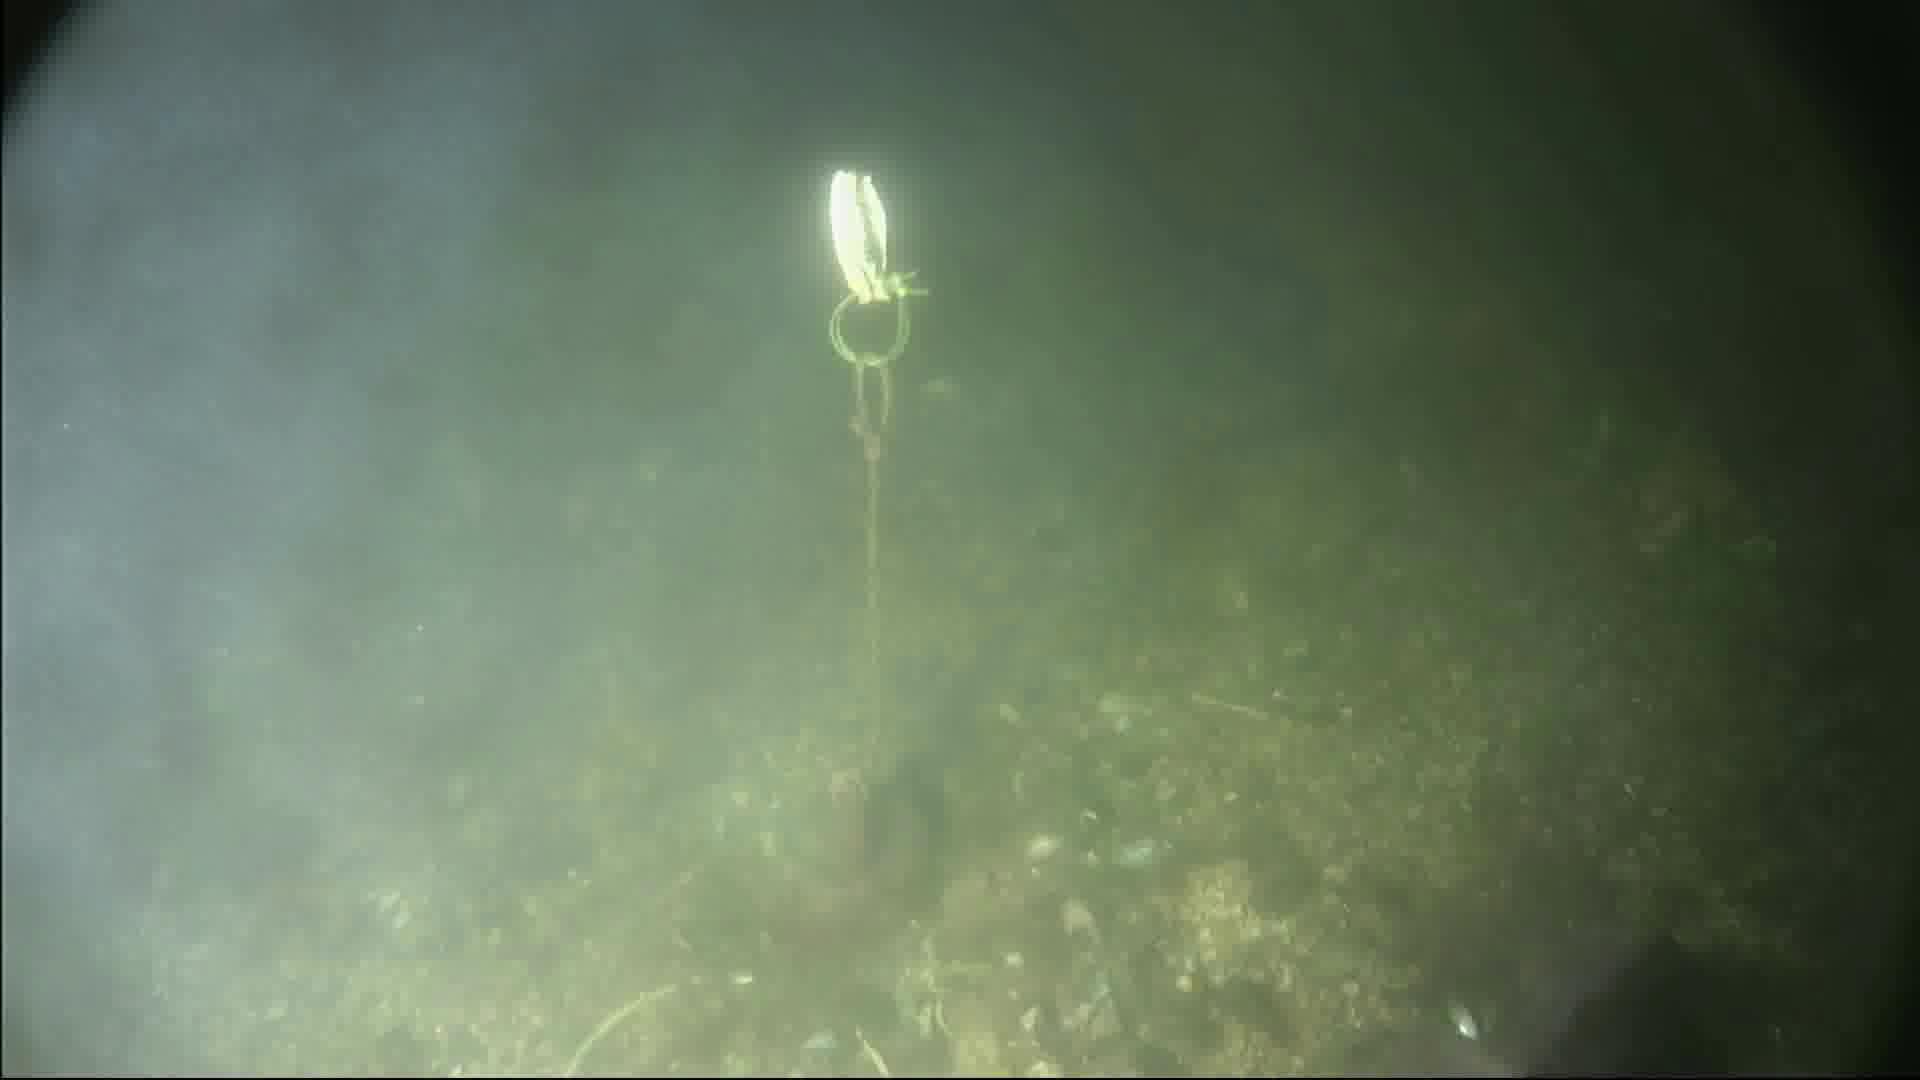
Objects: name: fish
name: crab